Pianosa

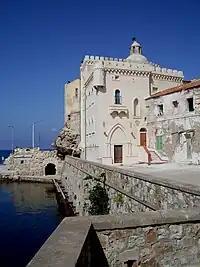
"Palazzo della Specola"

In 1856, Leopold II, Grand Duke of Tuscany established a penal colony in Pianosa because it was considered a perfect place to isolate, segregate, and oversee detainees. At the proclamation of the Kingdom of Italy in 1861, there were 149 prisoners on the island. In 1864 a structure able to contain 350 prisoners was built, but in 1872 the island was divided into numerous farms organizing the inmates as small communities. In 1880, there were 960 detainees. The captives cultivated cereals, produced oil and wine, such as Sangiovese and Procanico. There were poultry, pig, and cattle farms. From 1884 until 1965, because of its dry climate, Pianosa hosted convicts from the Italian mainland who had been affected by tuberculosis. At the beginning of the 1900s, the population on the island was 21 civilians, 80 prison guards, 40 soldiers, and 800 prisoners. Sandro Pertini, later President of the Republic of Italy, became an inmate in 1932 for political reasons. During World War II, on 17 September 1943, German troops invaded Pianosa and occupied it. On 19 March 1944, French commandos landed on the island and, after a short firefight, left with 40 prison guards as hostages. The following month, an Allied bomber attacked the island, killing six people.